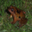
Label: frog